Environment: real
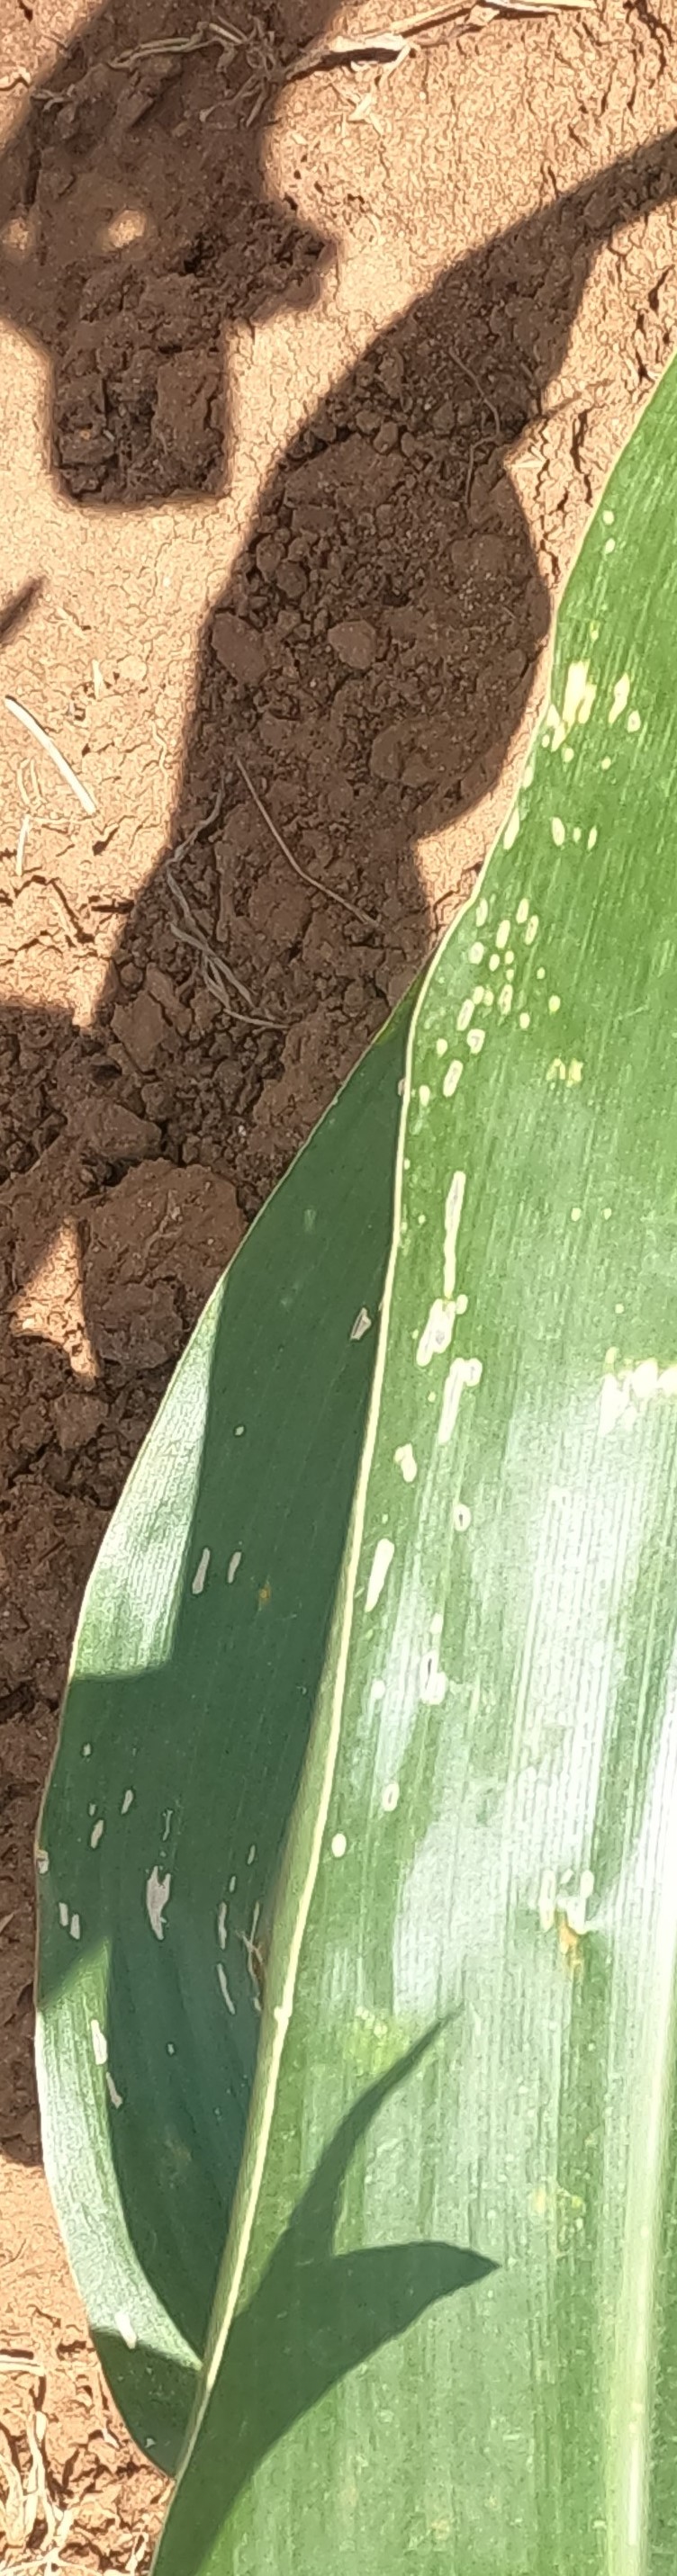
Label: fall_armyworm